Al-Anoud bint Mana Al Hajri

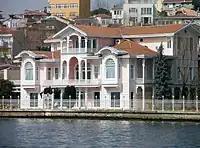
Erbilginler Yalısı, Sheikha Al-Anoud's home in Turkey

On 15 December 2011, in honor of National Day, Sheikha Al-Anoud attended a performance of the operetta "Homeland of Freedom And Peace" at Al Bayan Primary School for Girls in Doha.